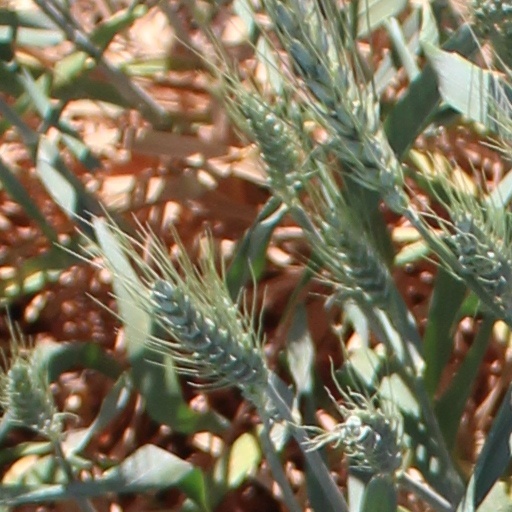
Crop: wheat